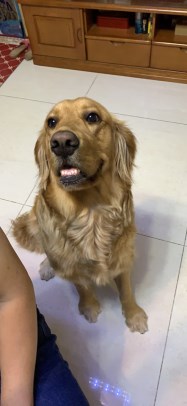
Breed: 5355-n000126-golden_retriever